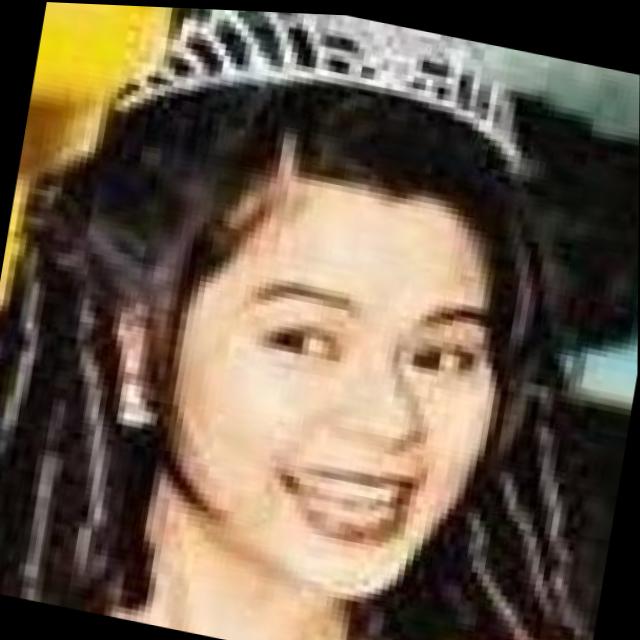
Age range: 21-44